Califone

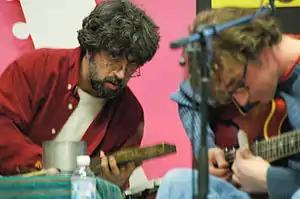
Califone primaries Ben Massarella and Tim Rutili at a 2005 Tower Records performance.

Califone is an experimental rock band from Chicago. The band is named after Califone International, an audio equipment manufacturer. Their work has been critically acclaimed.